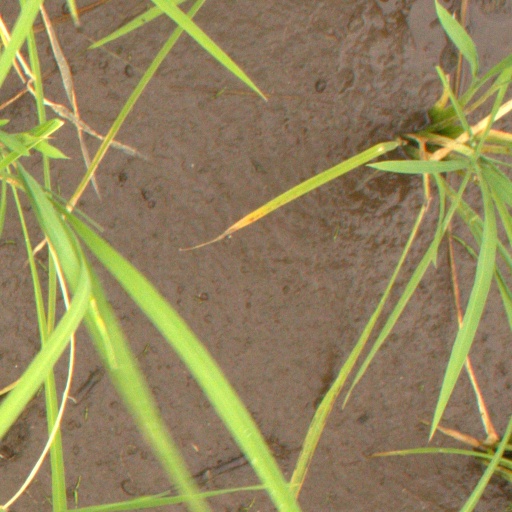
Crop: rice